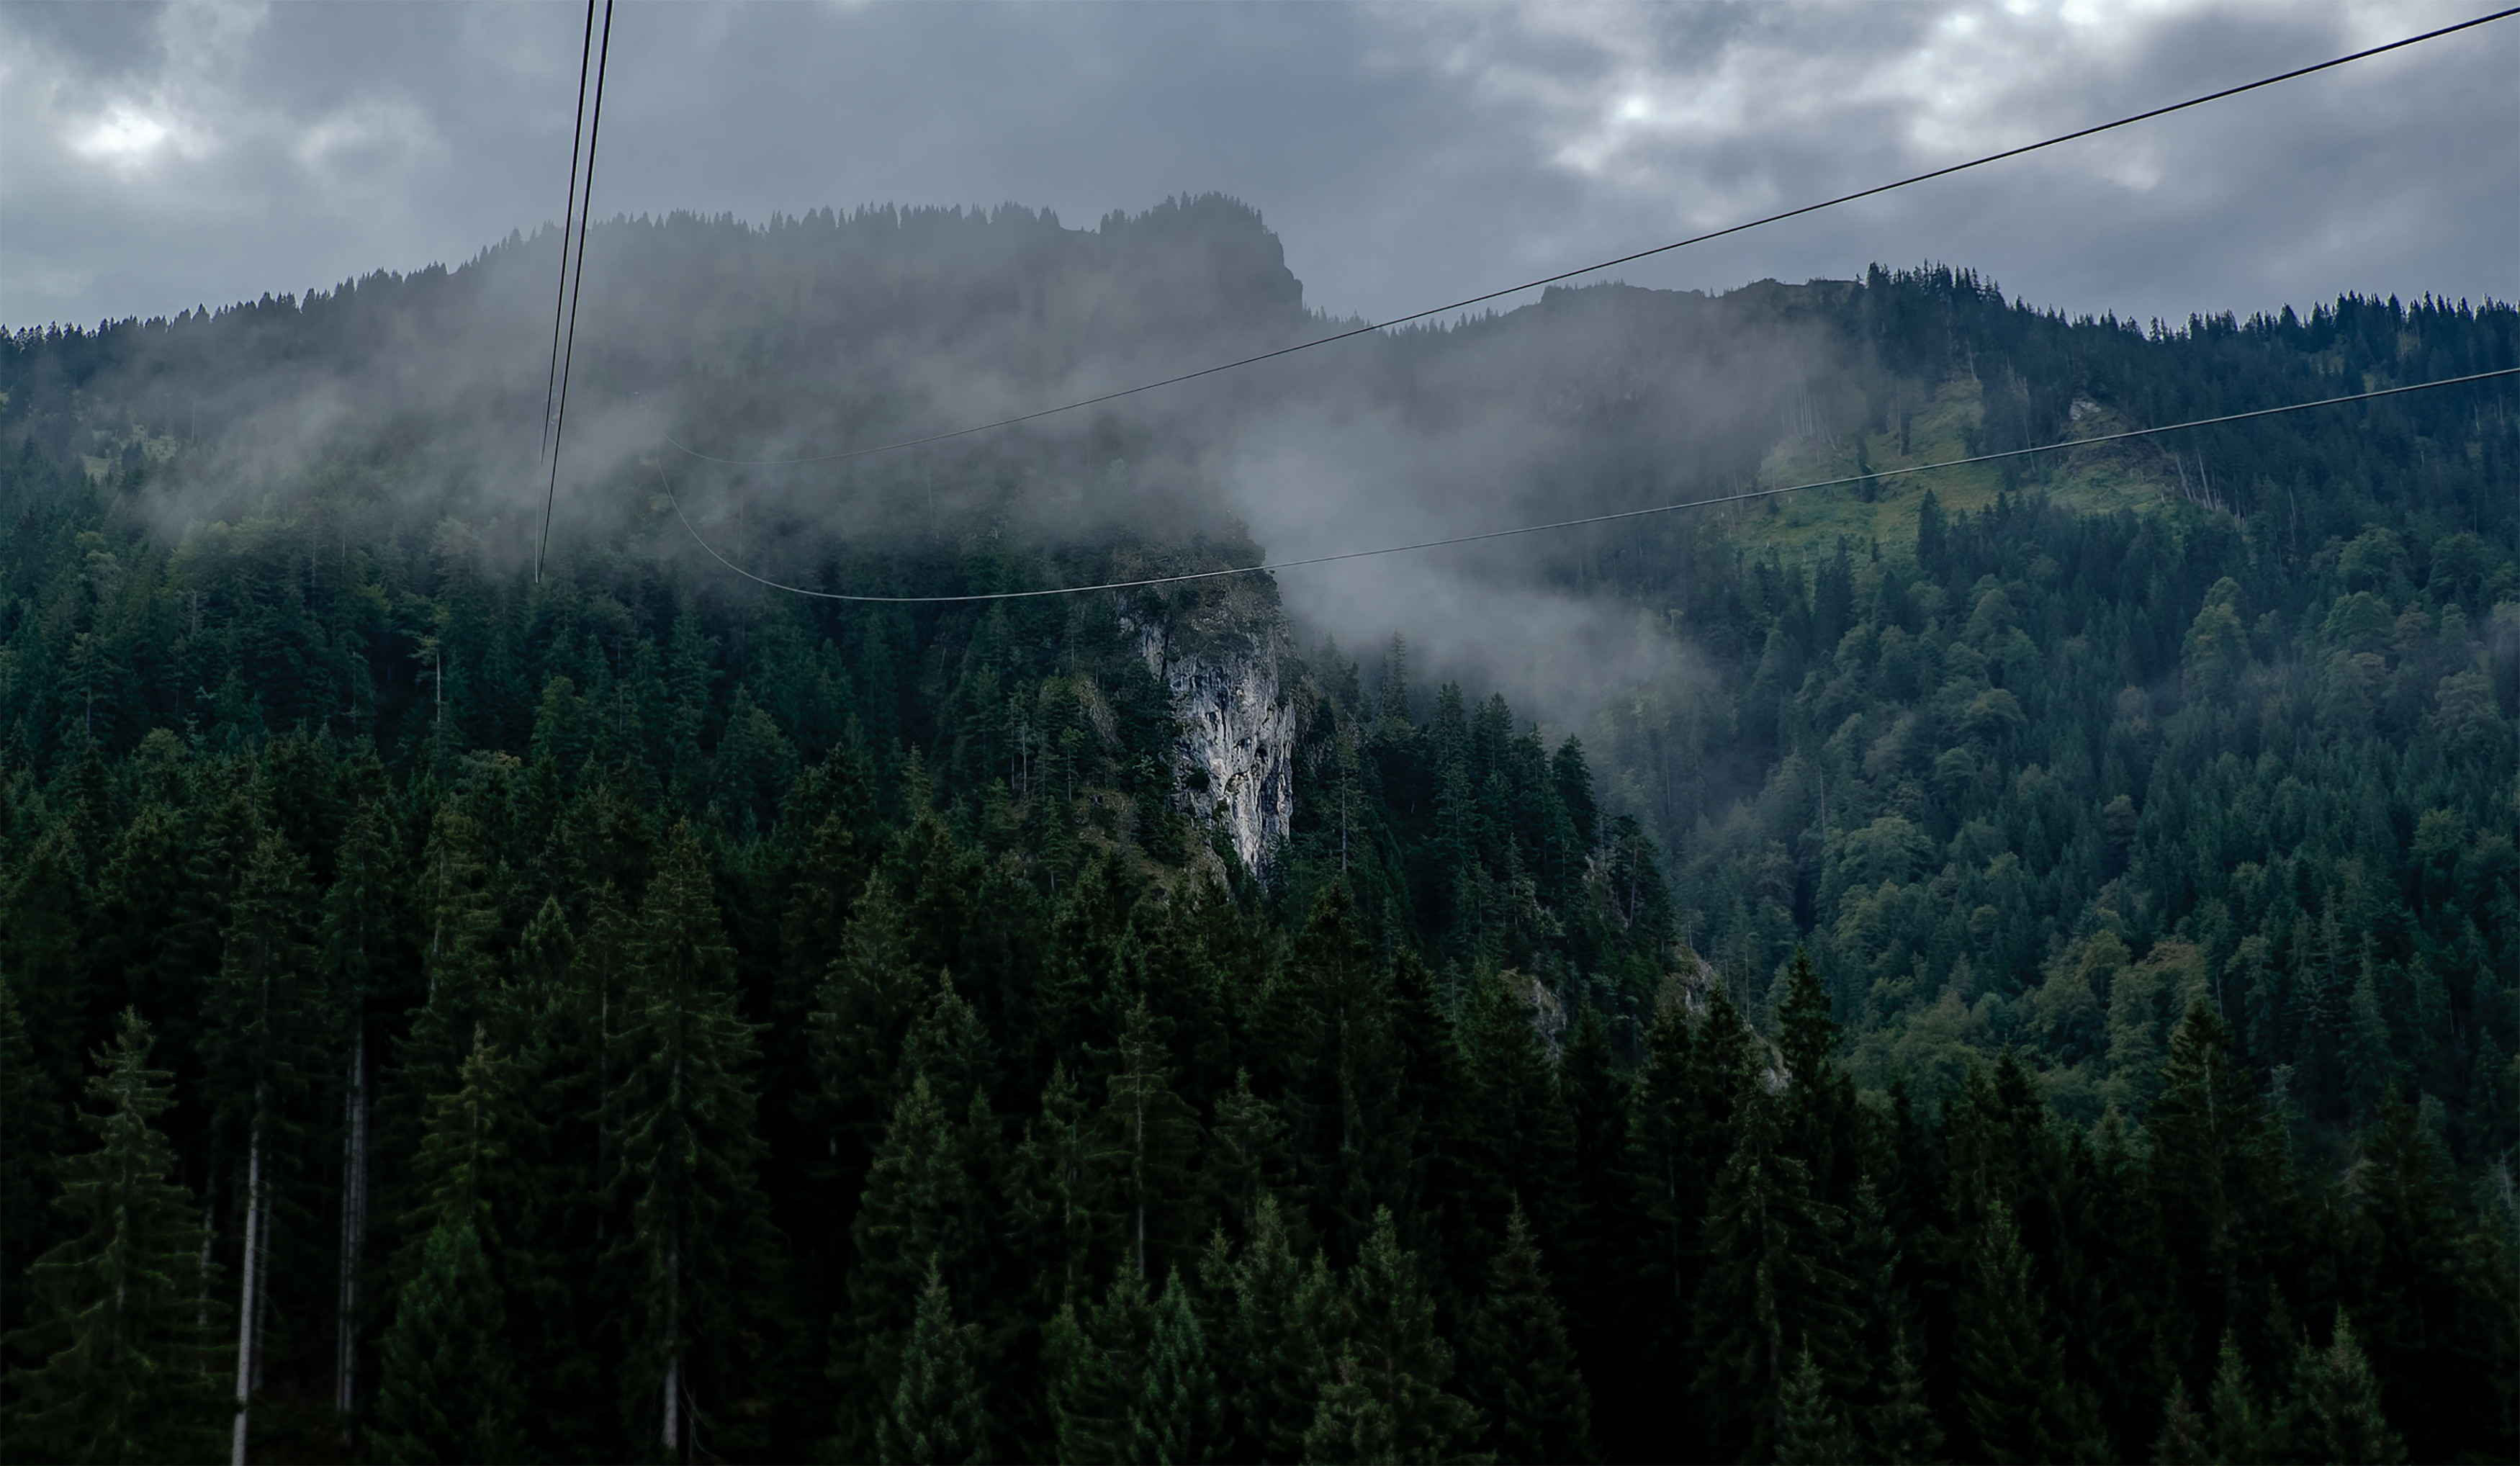
tree, nature, forest, wilderness, mountain, cloud, fog, mist, morning, valley, mountain range, cable, wire, weather, ridge, habitat, wildfire, landform, natural environment, geographical feature, atmospheric phenomenon, mountainous landforms, geological phenomenon